Armenians in Russia

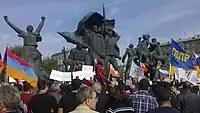
Protests in Moscow against the extradition and pardon of Ramil Safarov, 2012

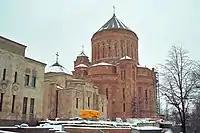
The Armenian Cathedral of Moscow, completed in 2011

The 2010 Russian census put the number of Moscow Armenians at 106,466. Another 63,306 Armenians lived in Moscow region at the time. There are various estimates on the number of Armenians in Moscow: 400,000, 600,000, 1,000,000. Moscow is often regarded as the largest Armenian community outside Armenia.